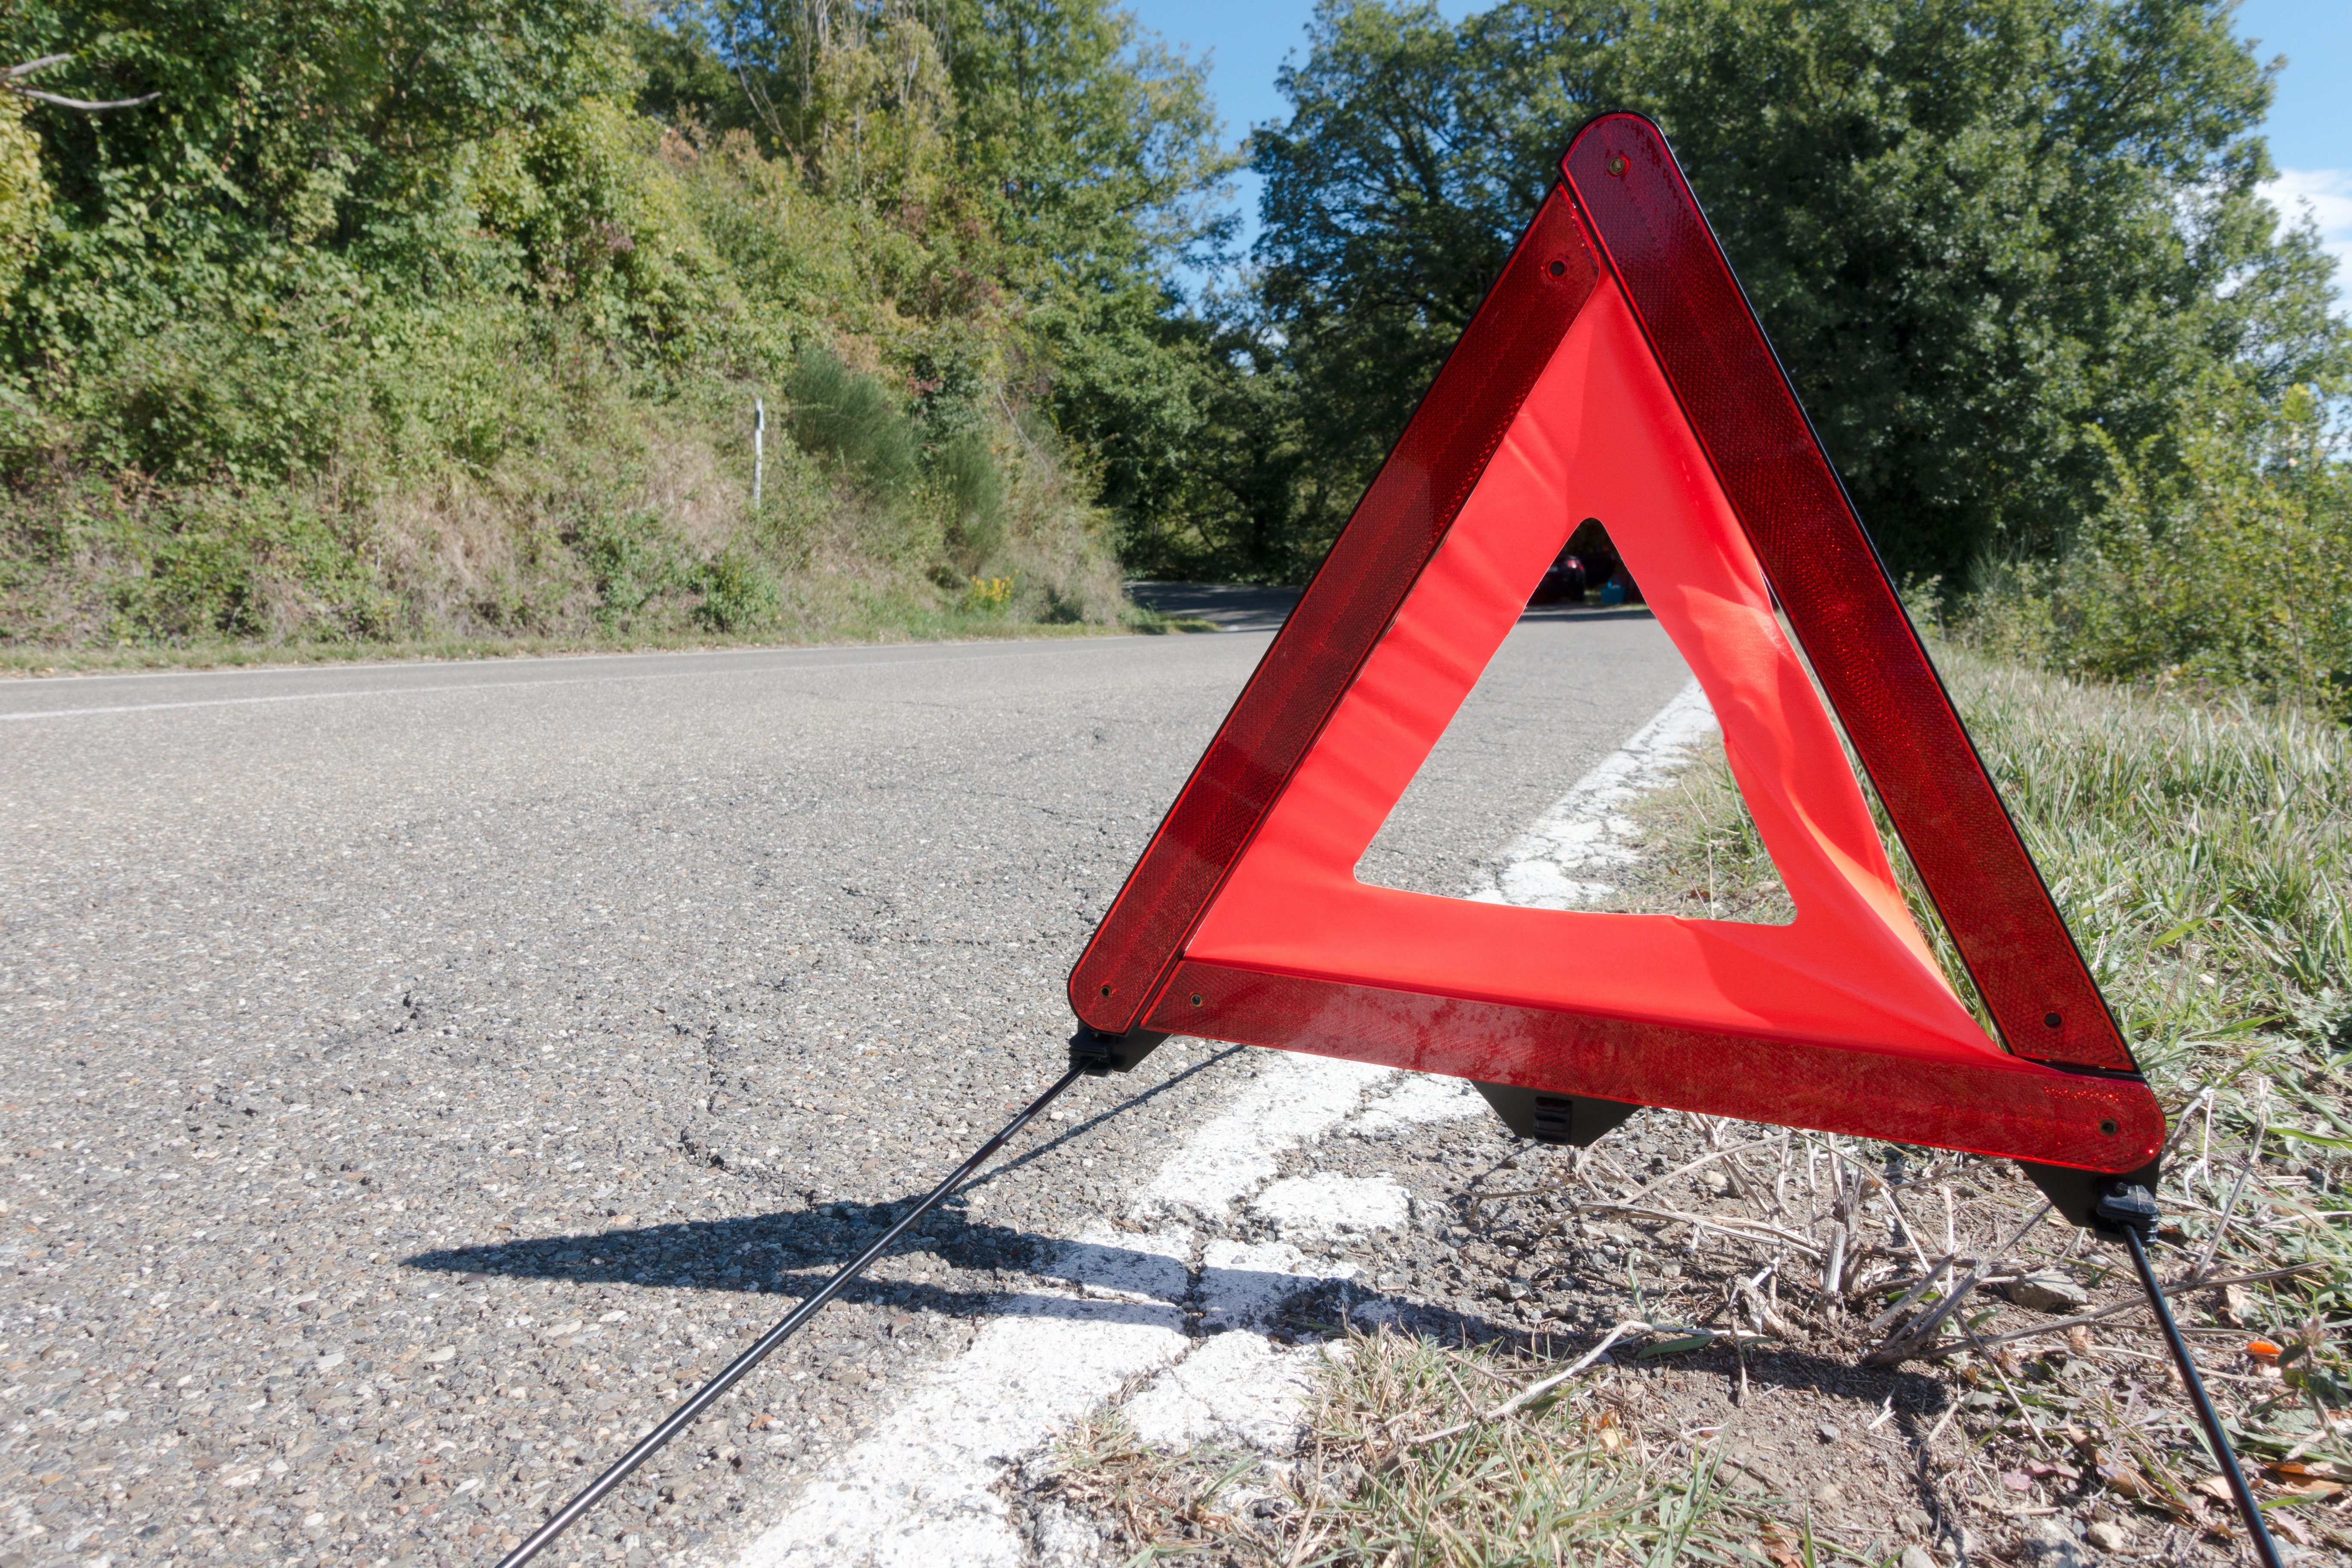
road, car, country road, asphalt, sign, signage, dare, car breakdown, traffic sign, breakdown, driving a car, warning triangle, hard shoulder